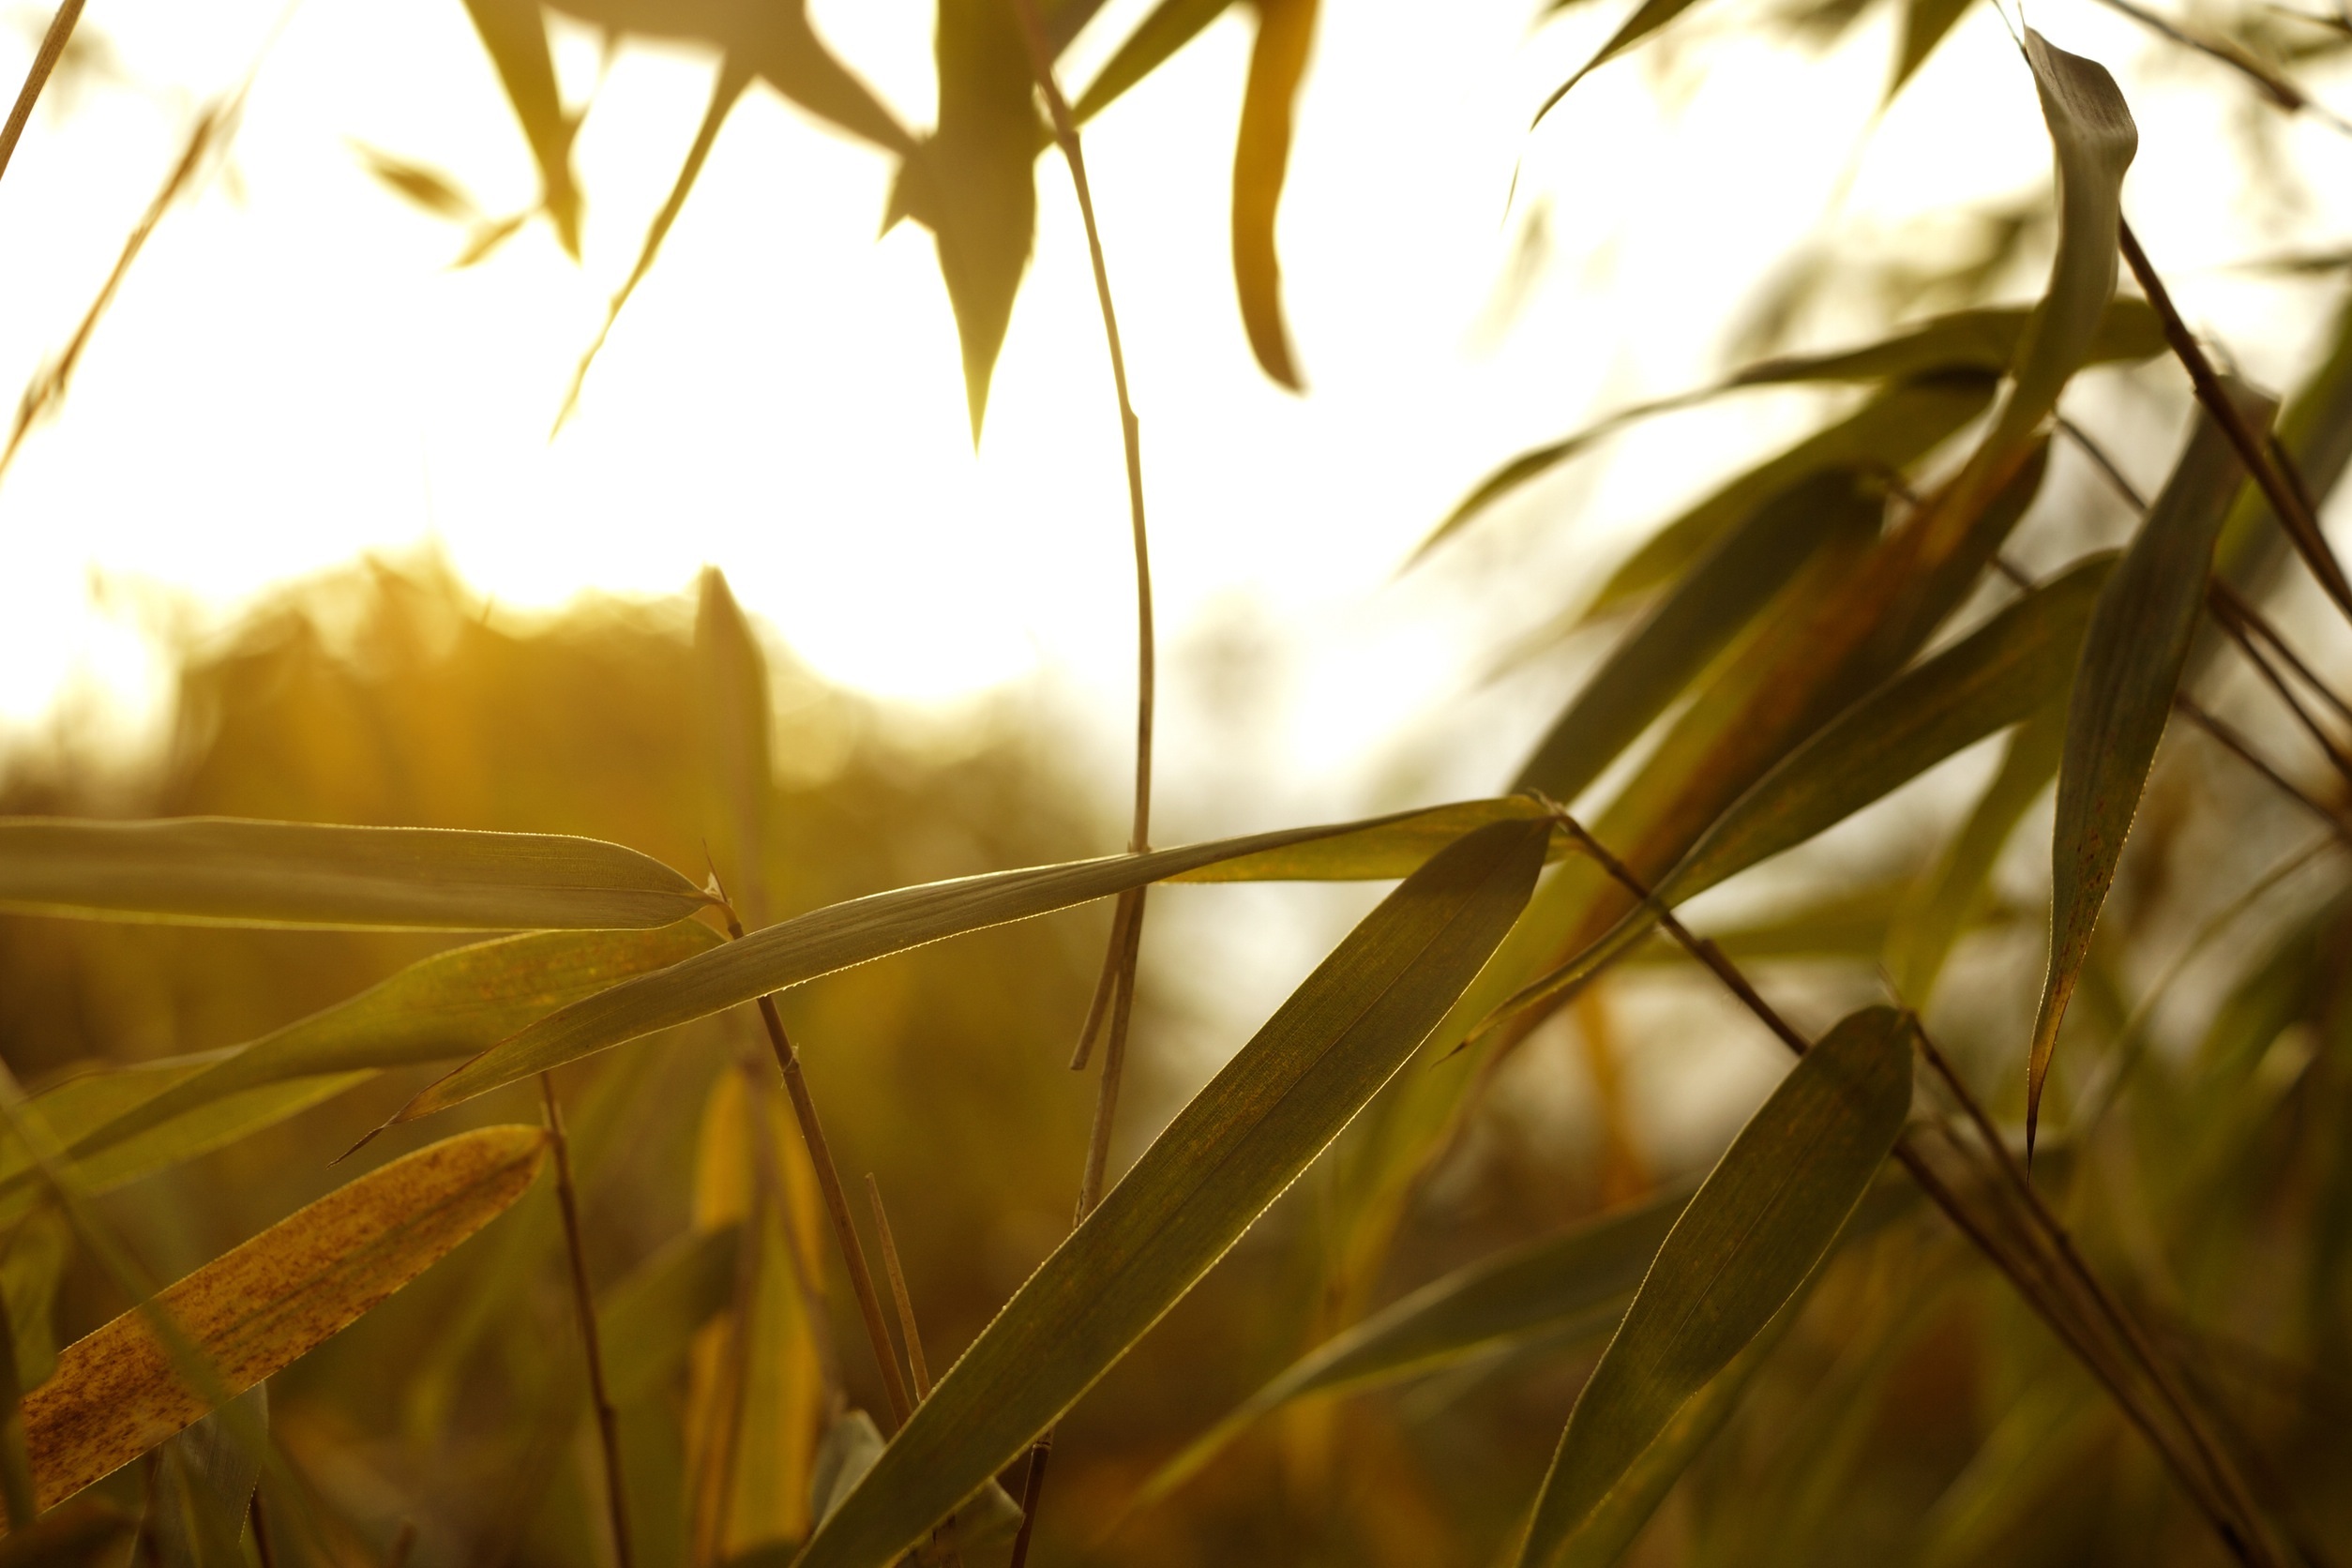
tree, nature, grass, branch, light, plant, sun, sunset, field, sunlight, morning, leaf, flower, foliage, green, macro, autumn, fresh, environmental, yellow, closeup, flora, season, ecology, leaves, bright, backlight, bamboo, macro photography, grass family, plant stem